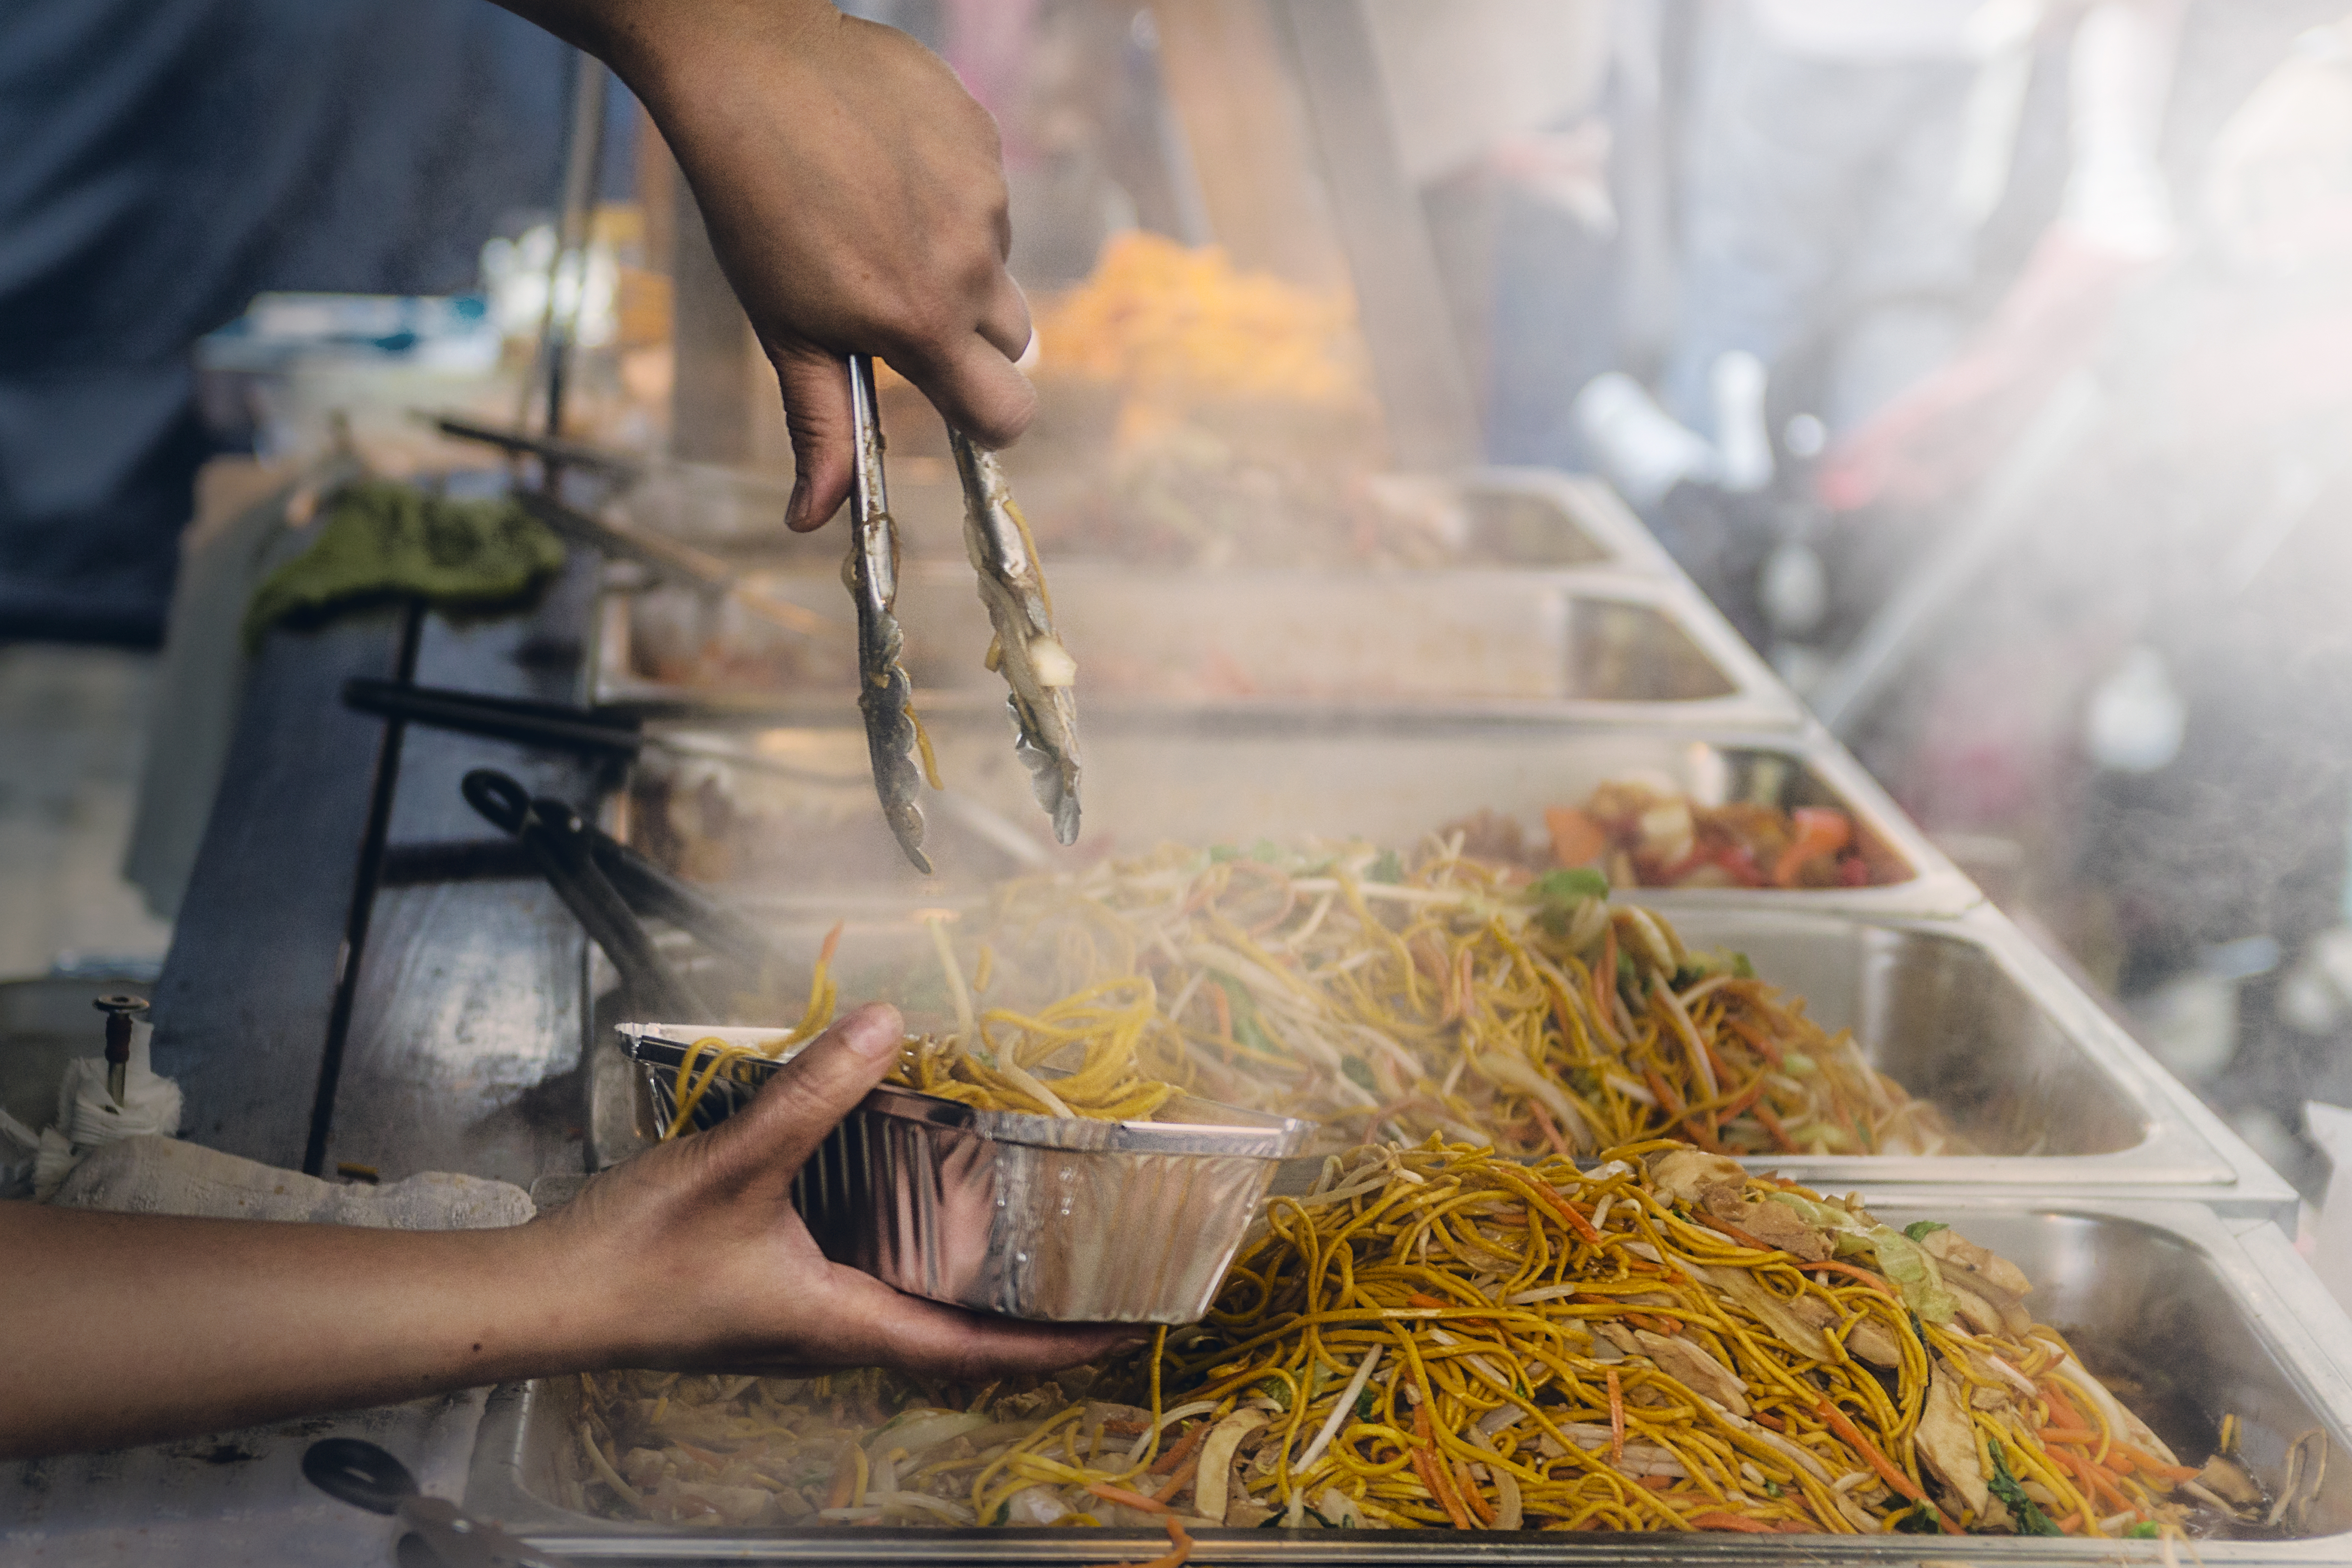
dish, meal, food, cuisine, noodle, takeaway, street food, tongs, sense